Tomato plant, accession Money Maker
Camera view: bottom (45 deg); turntable rotation: 0 degrees
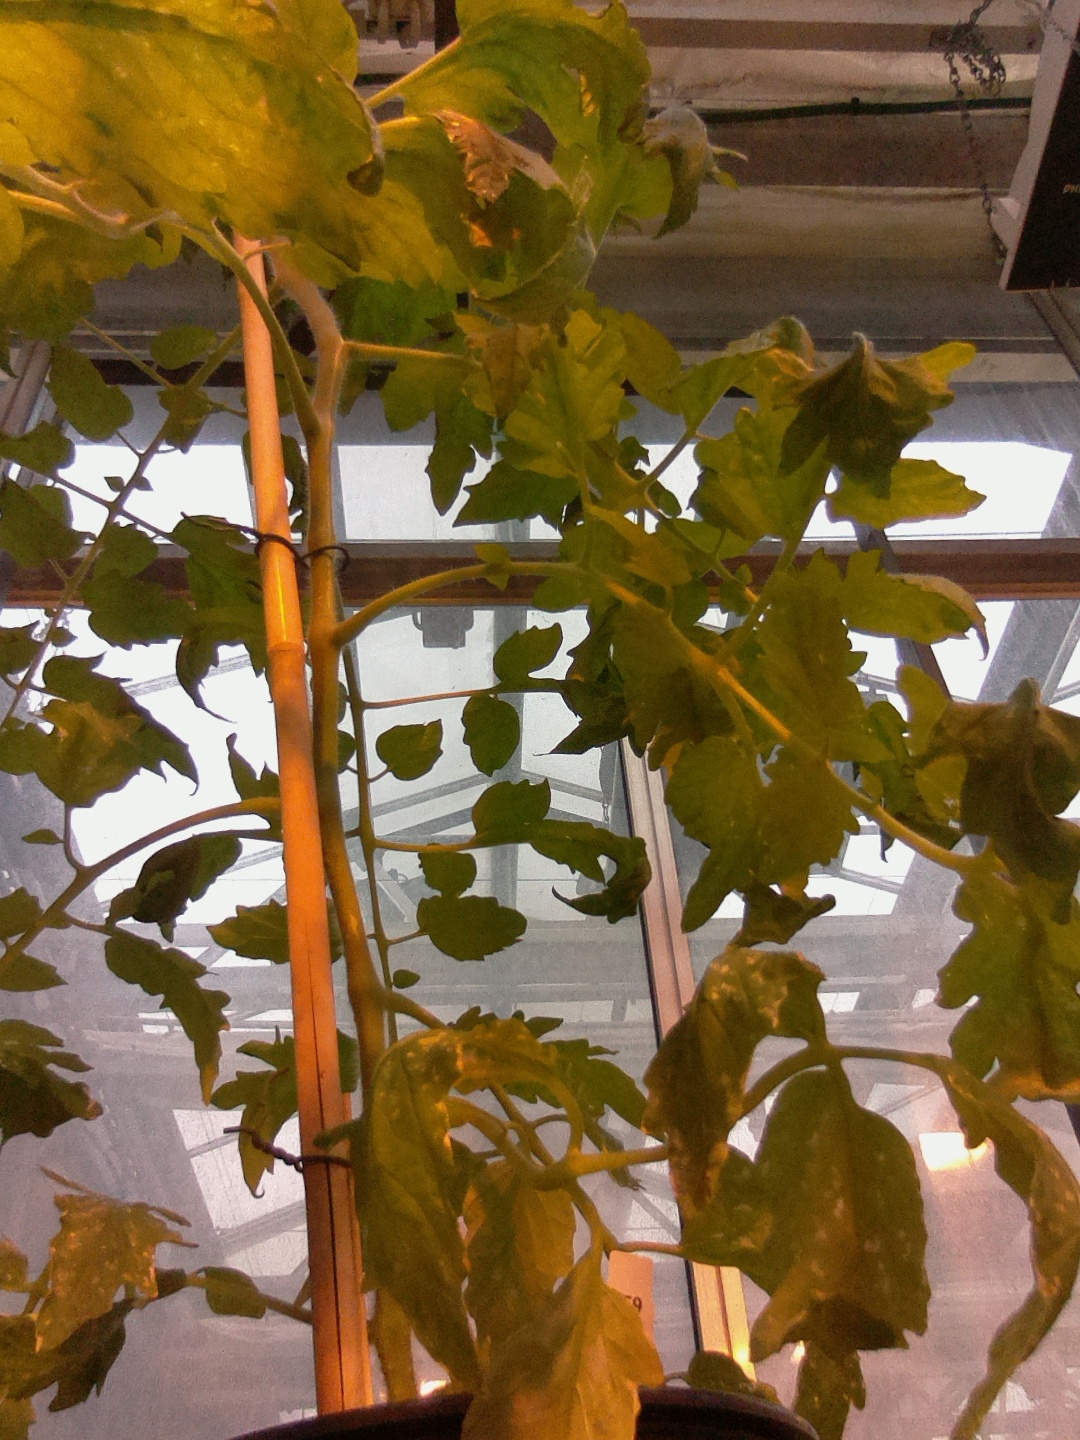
BBCH growth stage 62: 20%-30% of flowers open